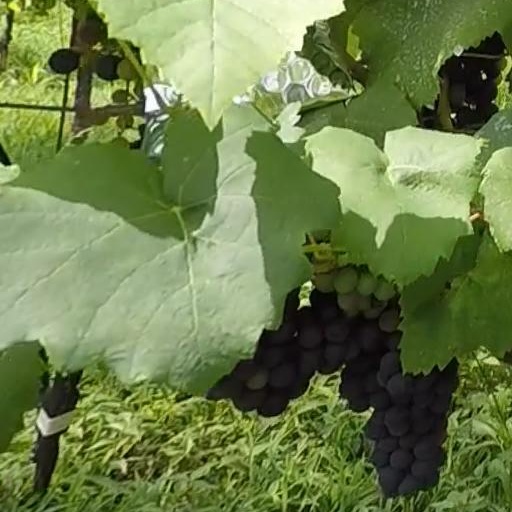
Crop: grape